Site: brandenburg
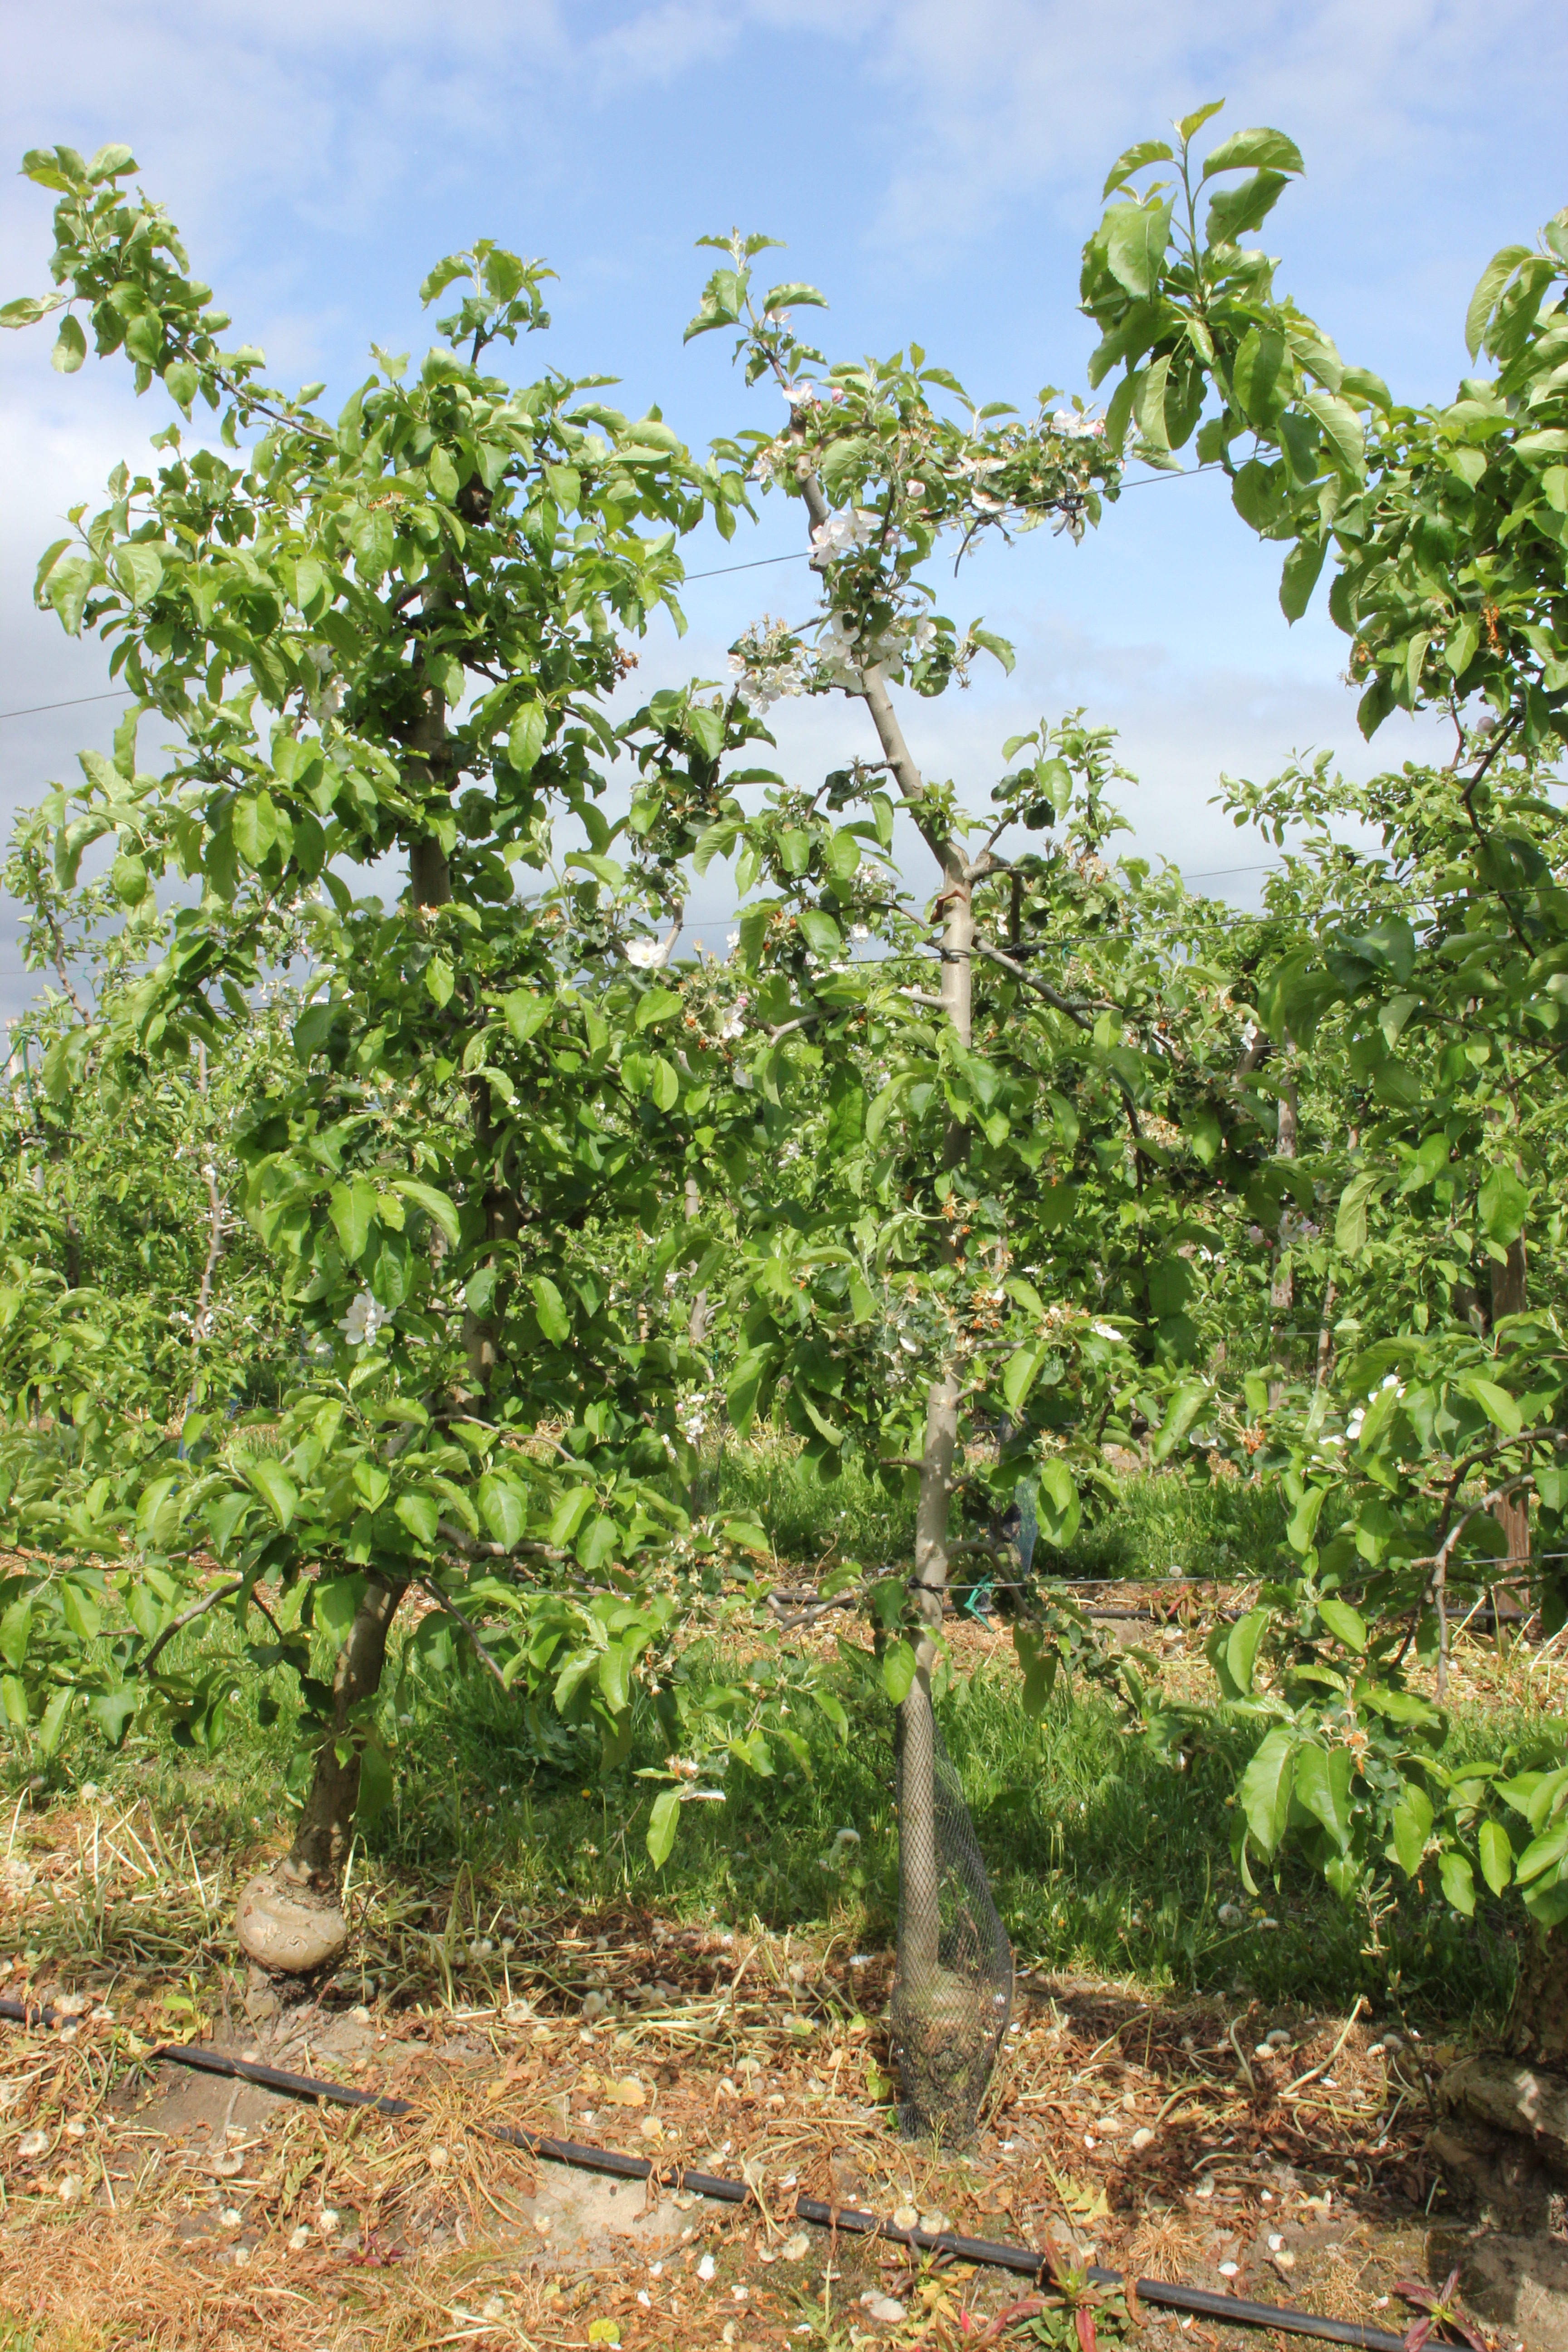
Growth stage (BBCH 67): Flowering